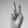
ASL letter: V